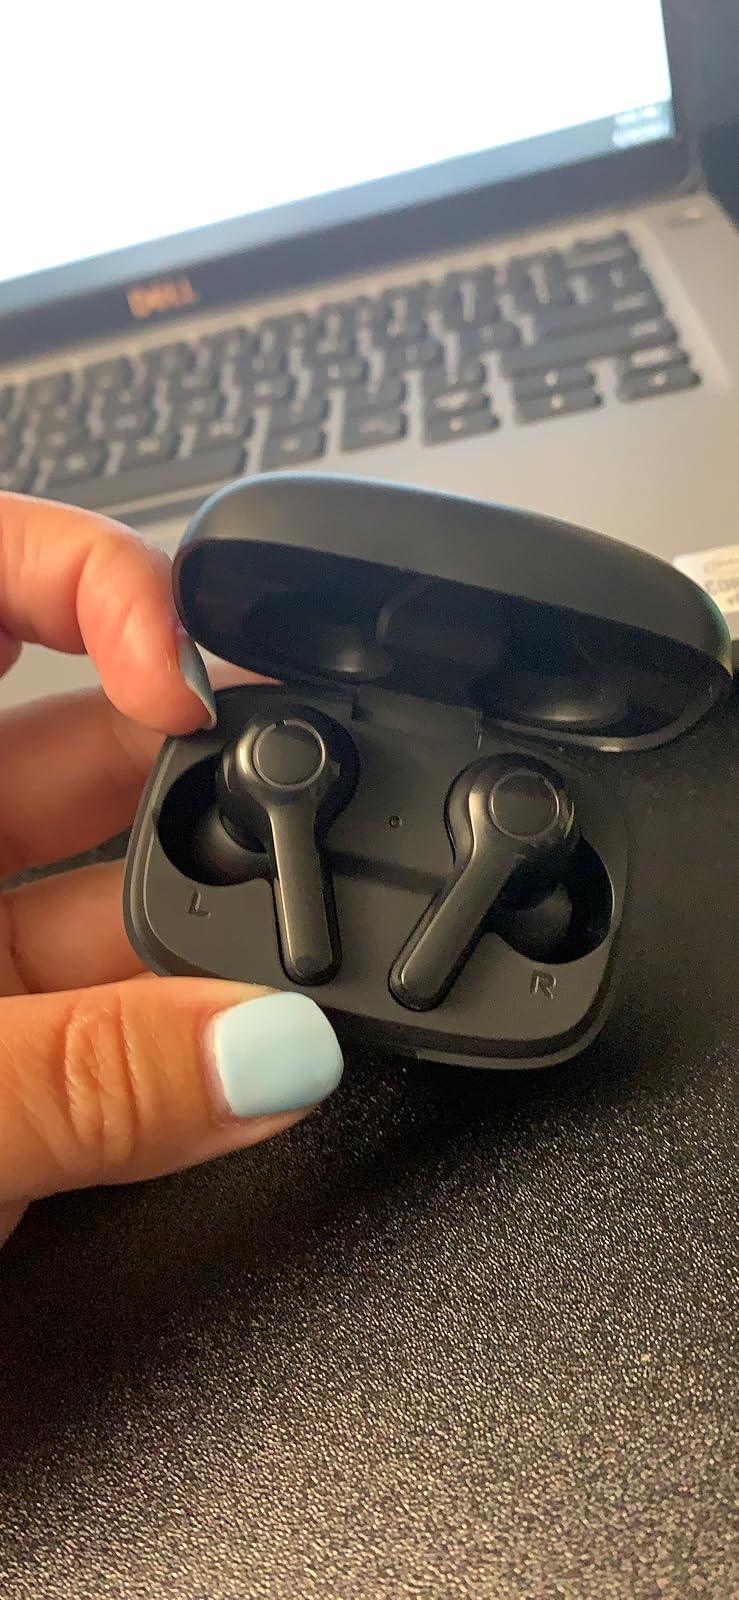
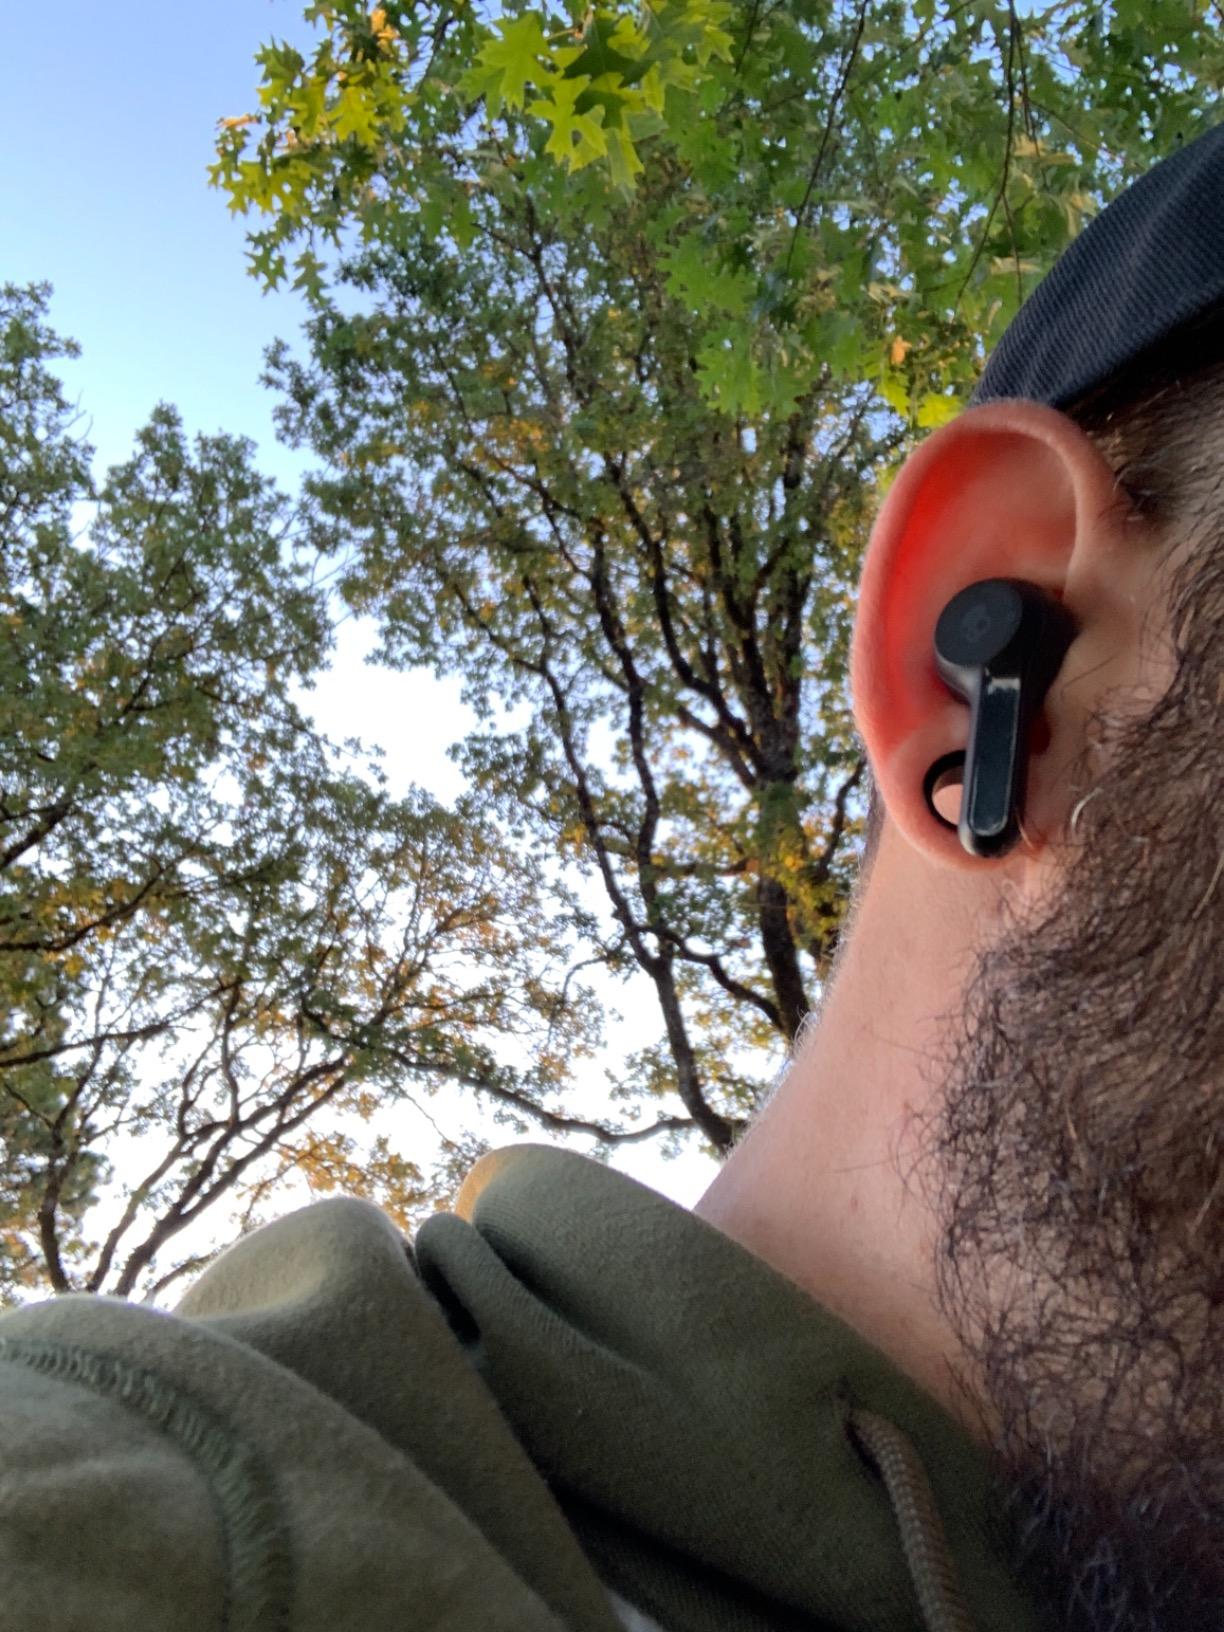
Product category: earbuds
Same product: no